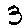
Label: 3